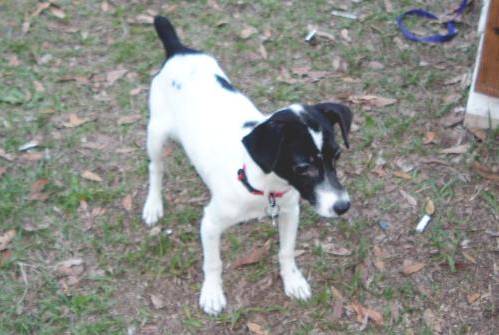
Label: dog